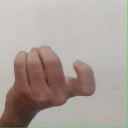
अक्षर: ज